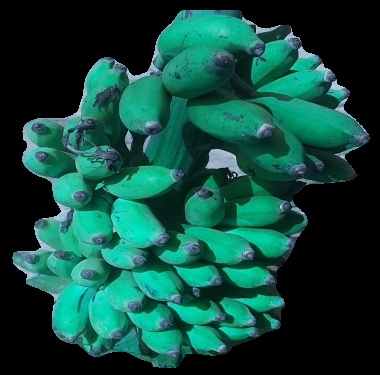
Variety: elakki-bale
Grade: grade3